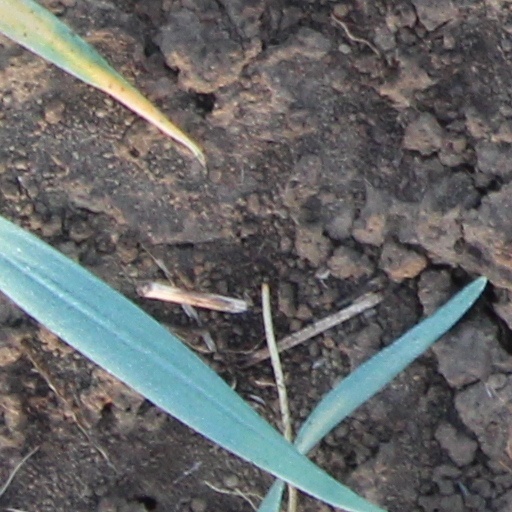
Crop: wheat